Tripas à moda do Porto

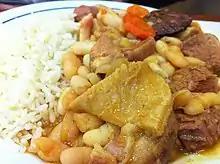
A typical dish of "tripas à moda do Porto" (tripes Porto style) also known as "dobrada" across Portugal.

Tripas à moda do Porto or dobrada à moda do Porto in Portuguese cuisine is a dish of beef stomach made with tripe with white beans, carrots and rice. It is considered the traditional dish of the city of Porto, in Portugal, and widely known across the entire country, where it is also simply called dobrada.